Republic, Lost

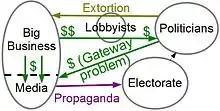
Diagram of the corrupt system described in "Republic, Lost"

This is summarized in the accompanying diagram: To obtain the money needed to get elected, incumbent politicians spend between 30 and 70 percent of their time soliciting money from big businesses, who pay because they get between $6 and $220 (according to different studies) for each $1 "invested" in lobbying and political campaigns.